Juan de Nova Island

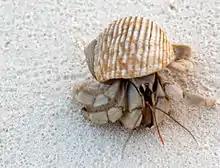
A crab from the Coenobitidae family on Juan de Nova Island.

"The reefs of these deserted and isolated islands like Juan de Nova Island are preserved from all pollution and anthropogenic influence. But they are affected by climate change."Such environments are useful for scientists to measure to what degree environmental changes are attributable to humans.